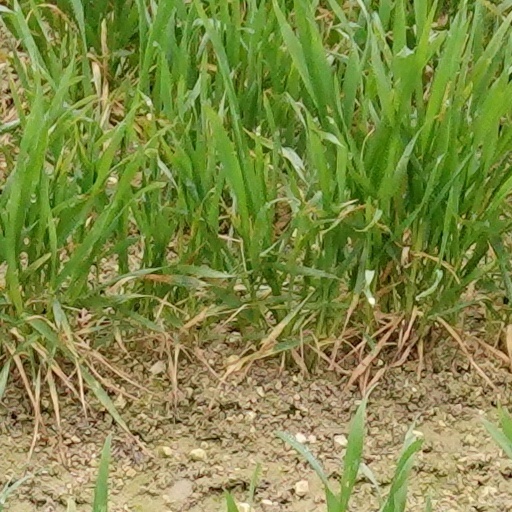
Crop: wheat